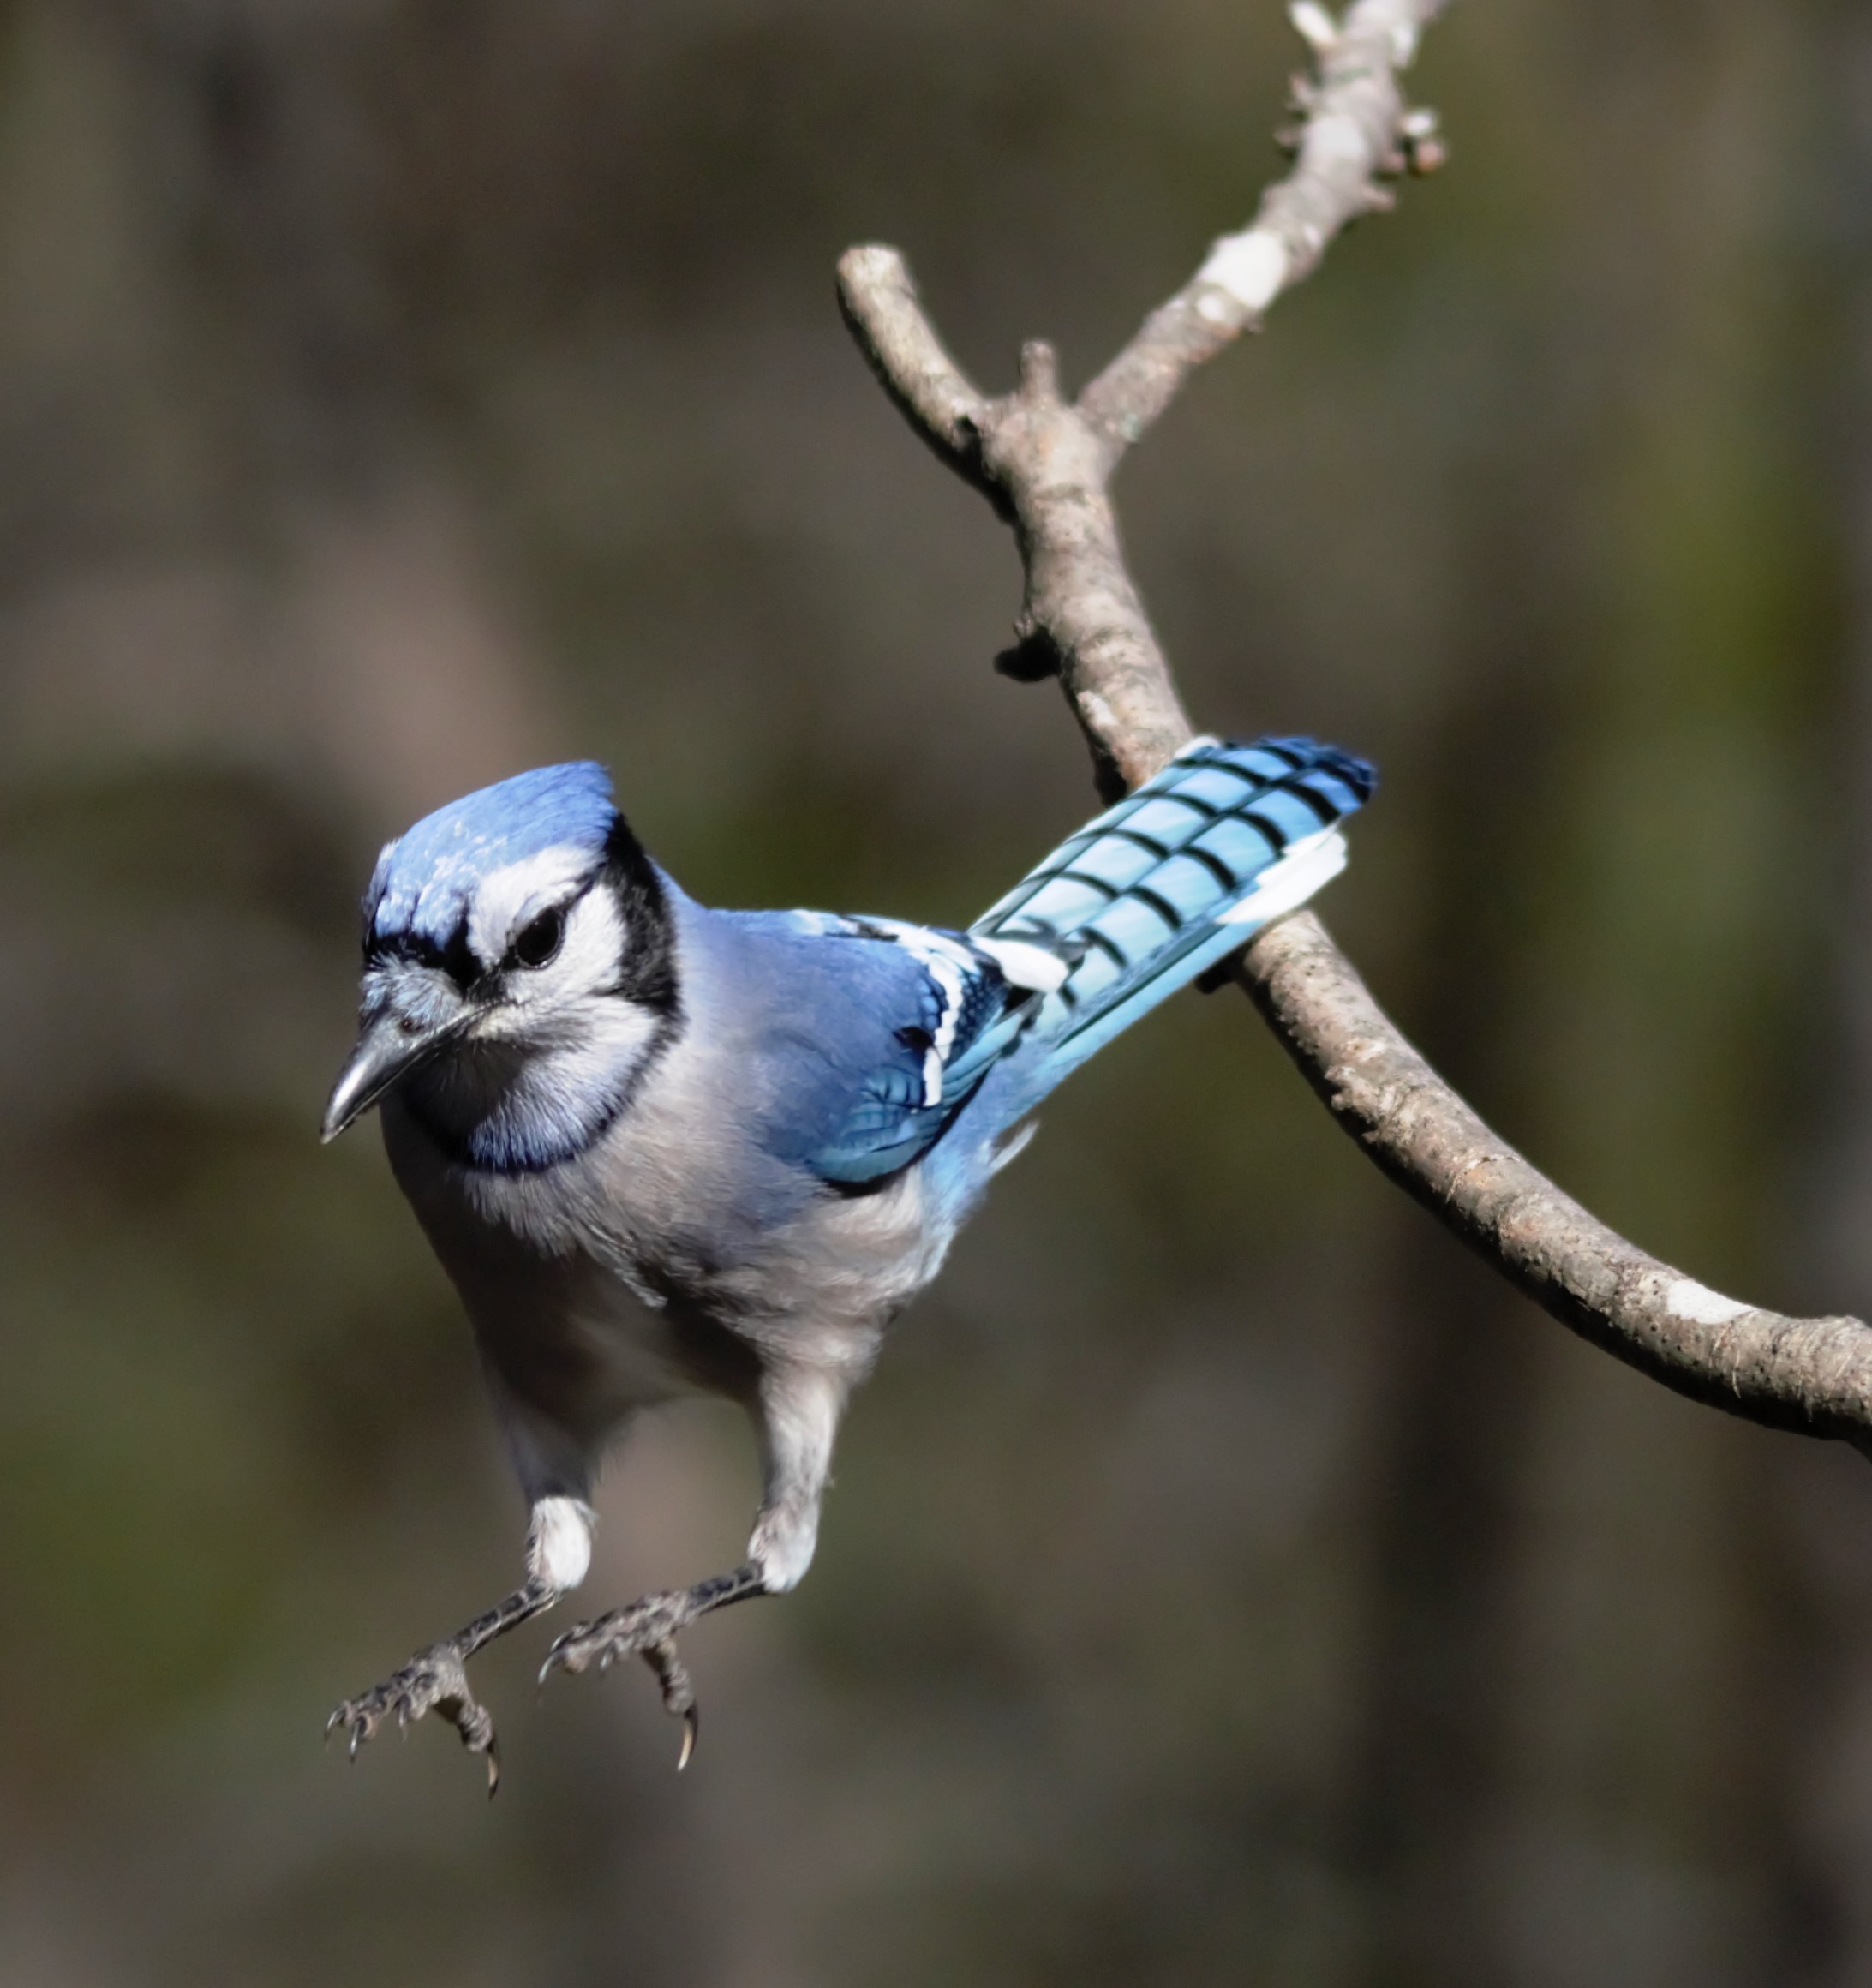
branch, bird, wildlife, beak, blue, colorful, feather, avian, fauna, plumage, close up, jay, blue jay, vertebrate, sparrow, bluejay, finch, birdwatching, birding, chickadee, brambling, house sparrow, perching bird, emberizidae, crow like bird